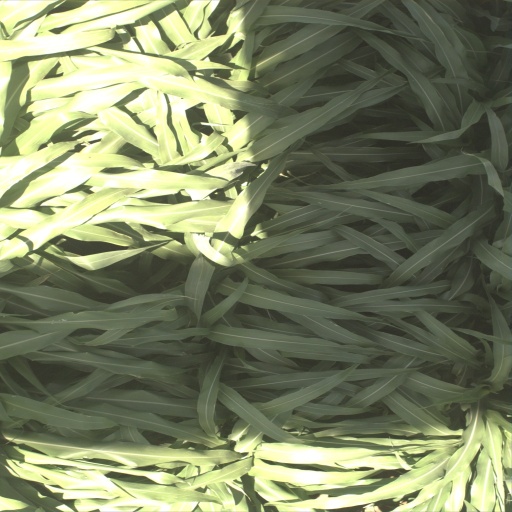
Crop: sorghum